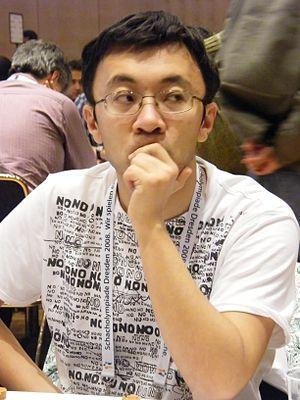
Murtas Muratulı Kazhgaleïev ou Kazhgaleyev est un joueur d'échecs kazakhstanais né le 17 novembre 1973 à Oural. Grand maître international depuis 1998, il a remporté l'open du championnat de Paris en 2006 et 2008, et le championnat du Kazakhstan en 2015.